Castles in Scotland

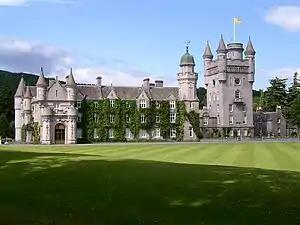
Balmoral Castle, re-built for Queen Victoria in the Scots Baronial style.

In Scotland there was a revival of the castle in the late eighteenth and nineteenth centuries as part of the wider Gothic Revival movement, as new houses were built and existing buildings remodeled in the Gothic and Scots Baronial styles. Inveraray Castle, constructed from 1746 with design input from William Adam, displays the incorporation of turrets and is among the first houses in the revived style. His son Robert Adam's houses in this style included Mellerstain and Wedderburn in Berwickshire and Seton House in East Lothian, but it is most clearly seen at Culzean Castle, Ayrshire, remodelled by Adam from 1777. These were largely conventional Palladian style houses that incorporated some external features of the Scots baronial style.